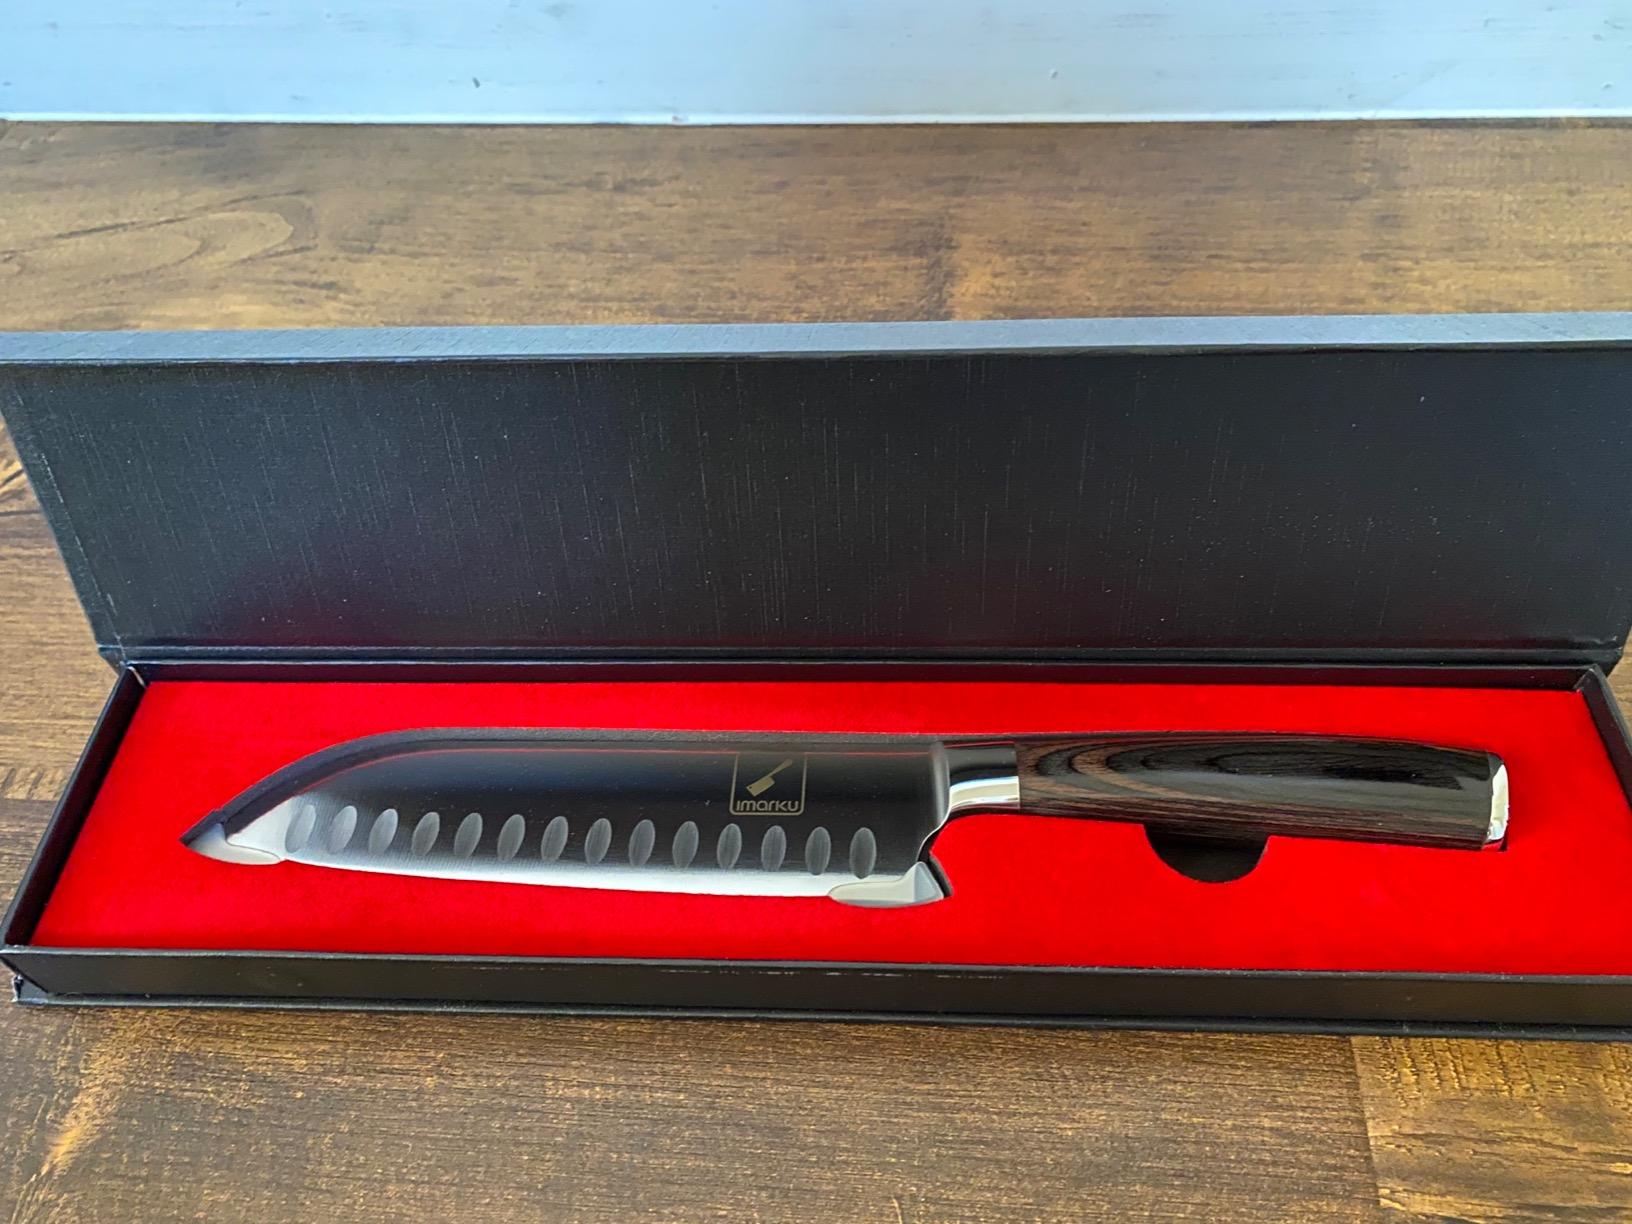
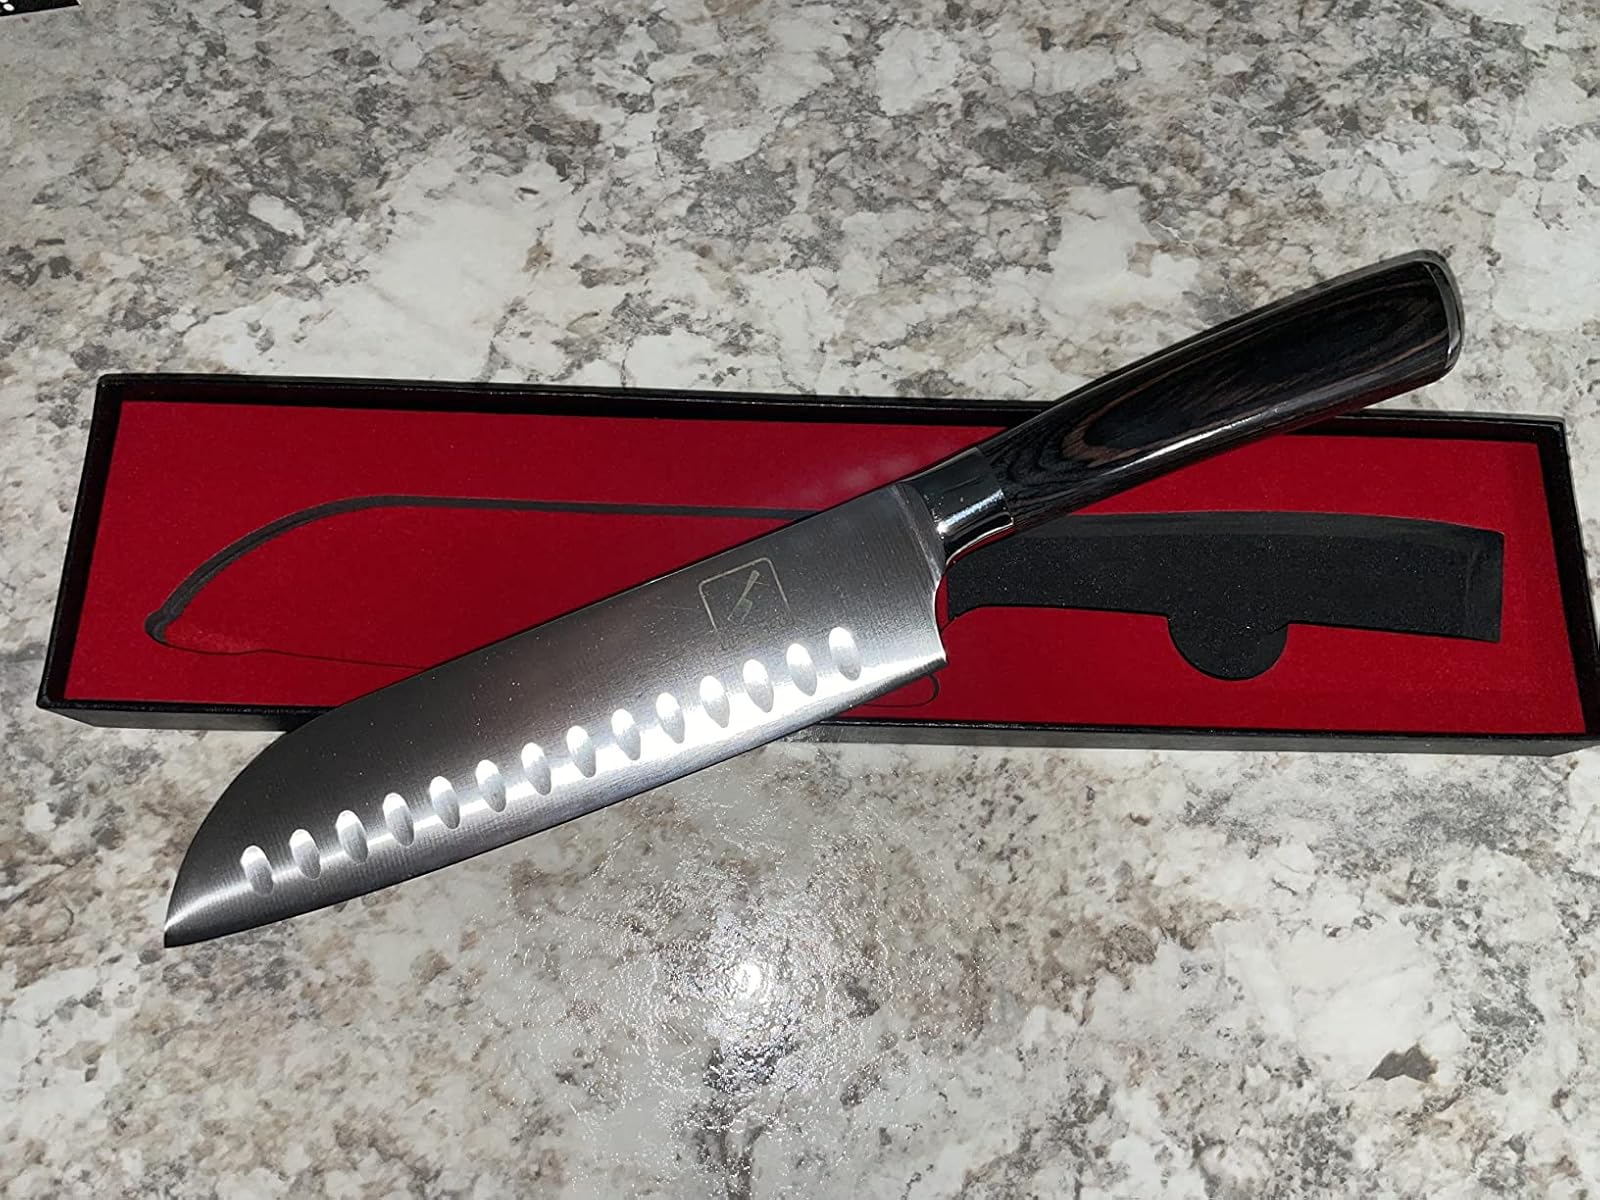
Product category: items_knife
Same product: yes